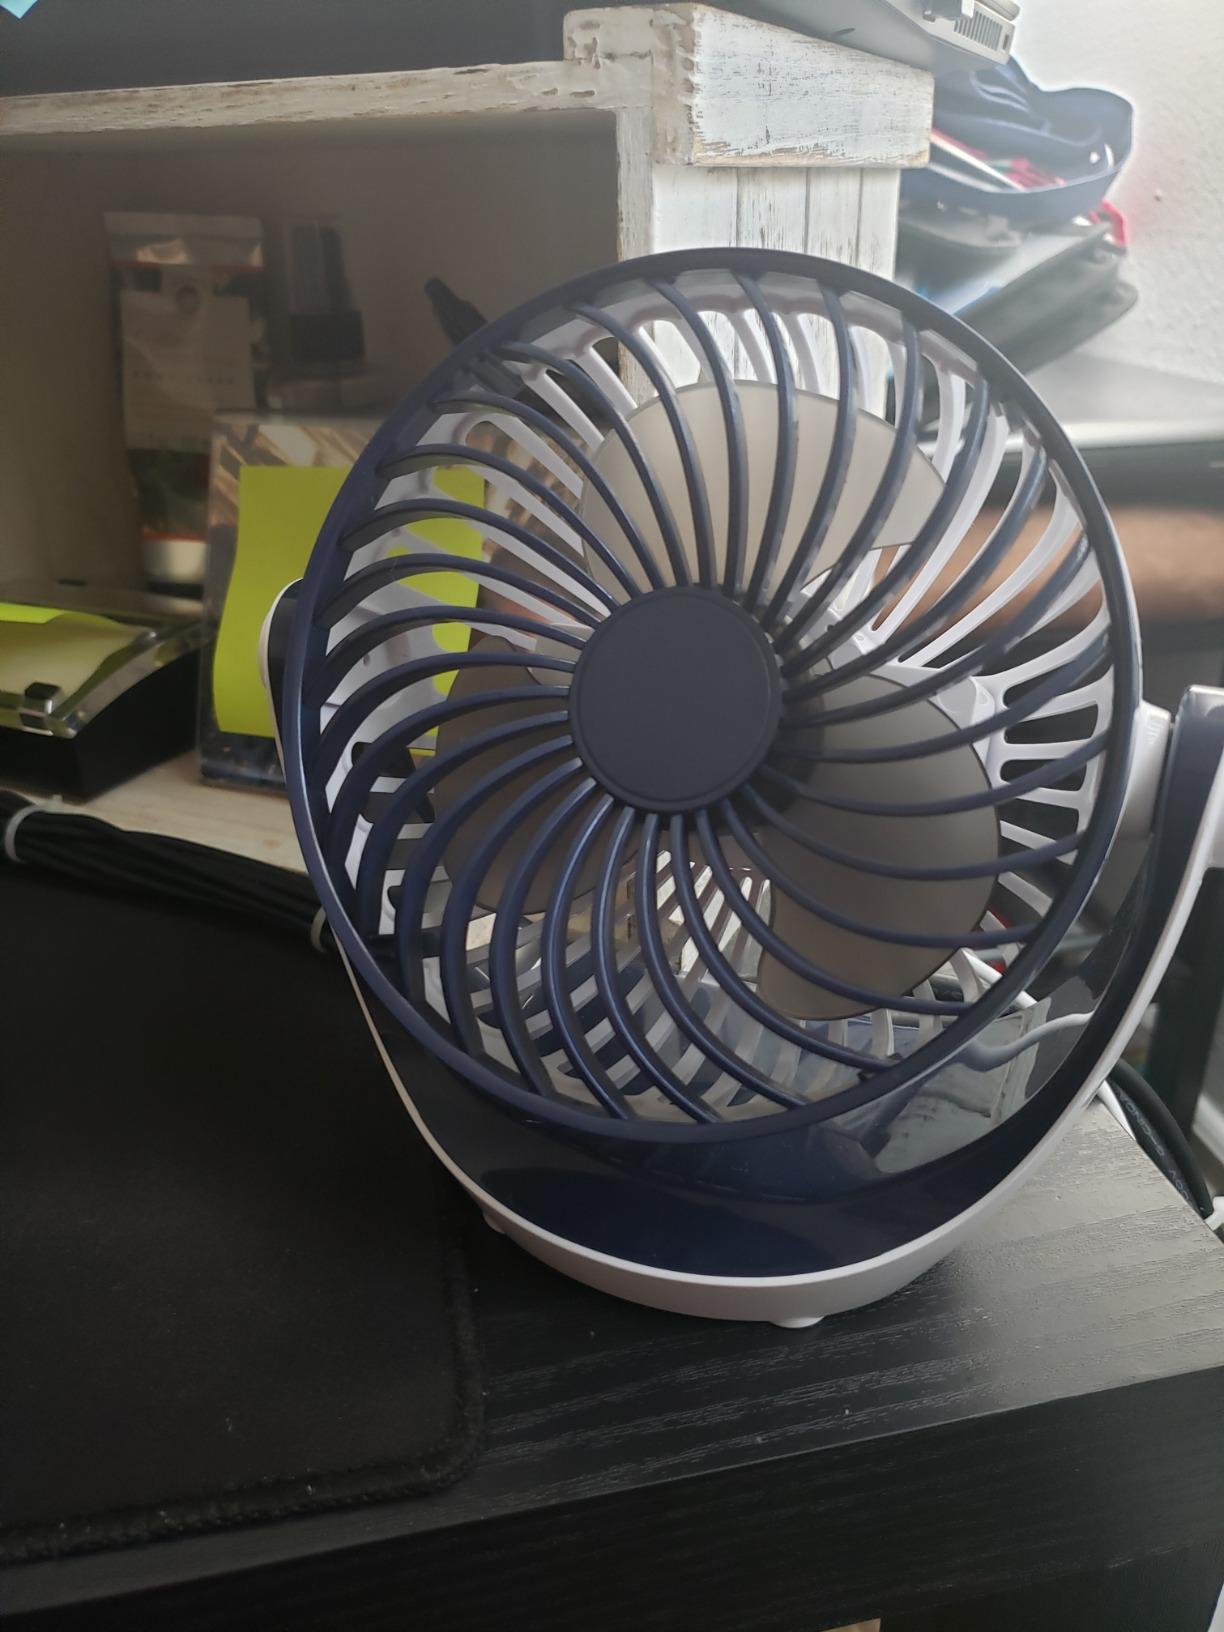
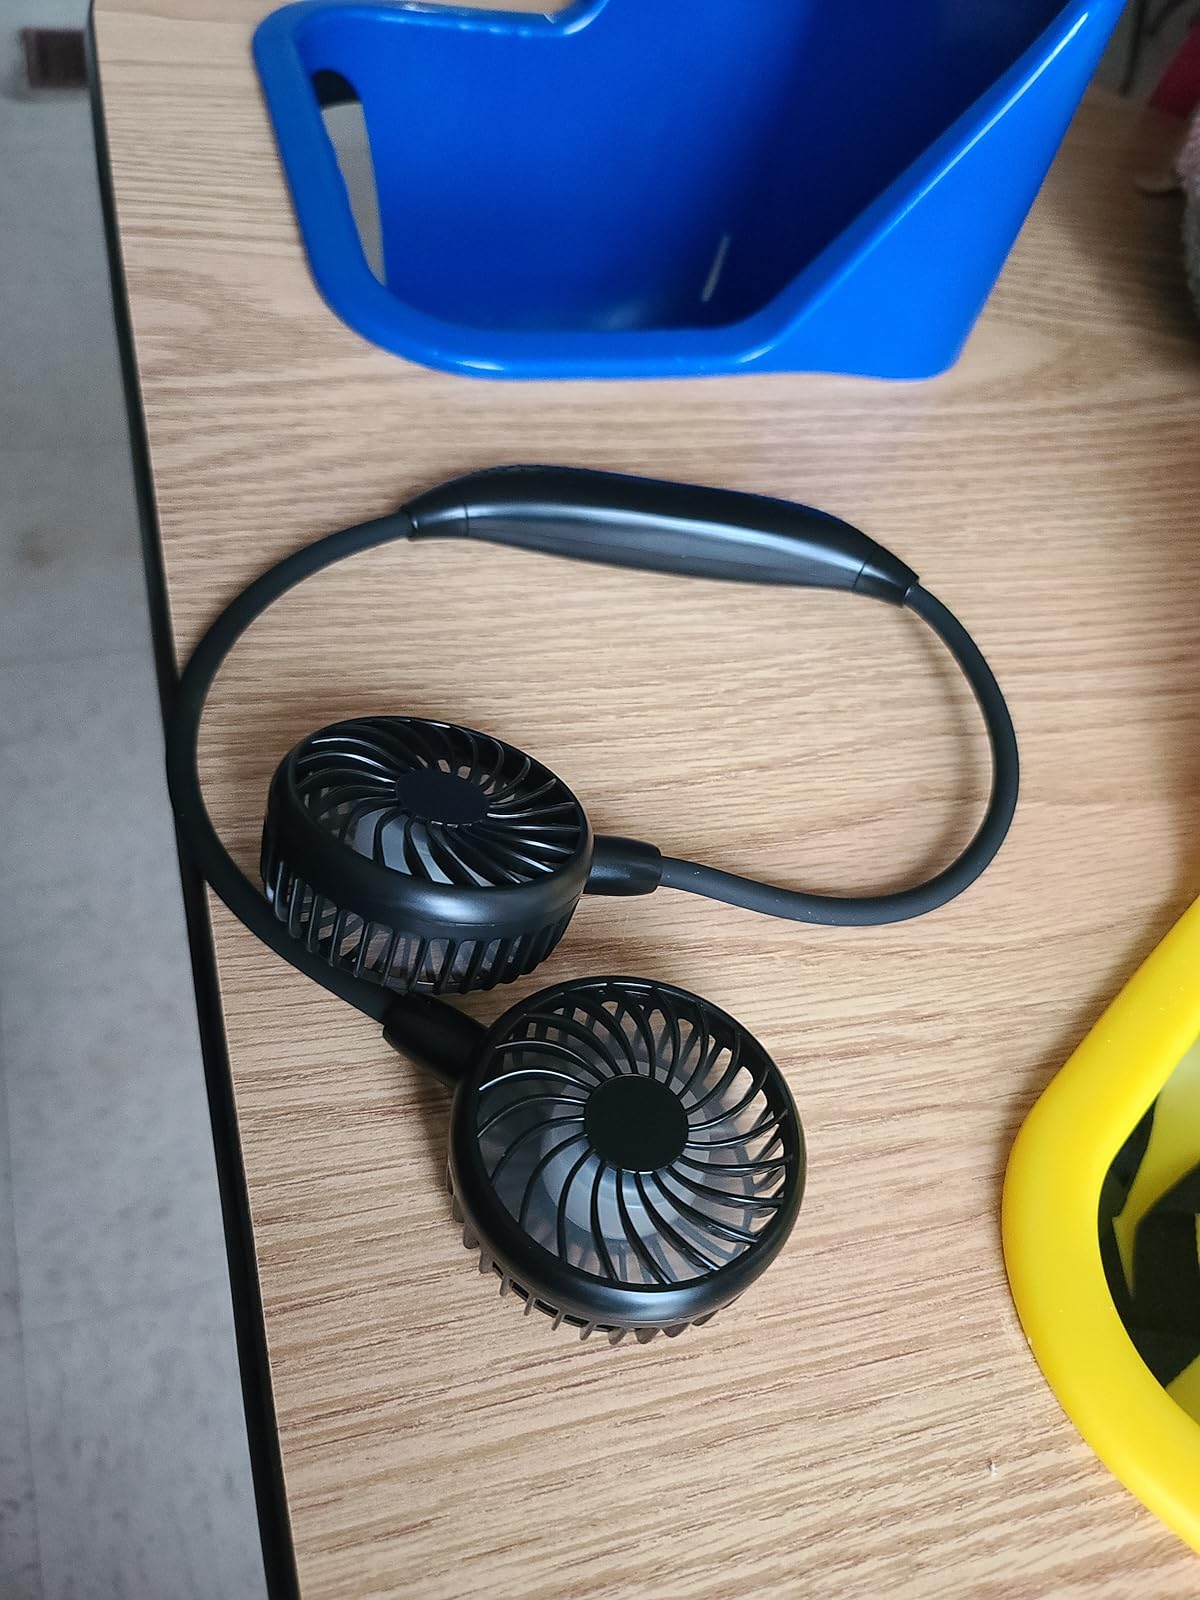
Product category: fan
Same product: no